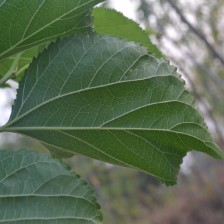
Variety: ChiangMaiBuriram60